Sky position (RA, Dec in degrees): 38.233, -0.1312
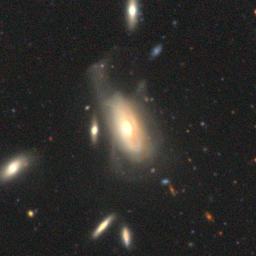
Galaxy morphology: Disturbed Galaxies